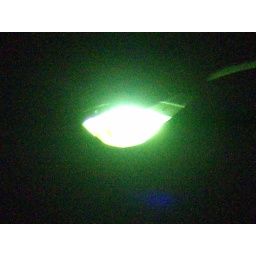
The street light in front of my house